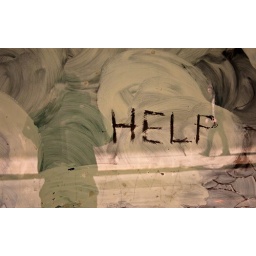
Reflection in window of remodeled store front. Besides me, see the guy walking across the street.